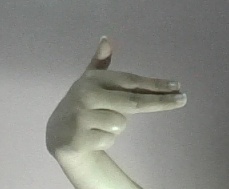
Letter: ghain